Emergency (organization)

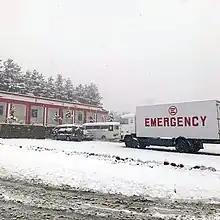
An Emergency supply lorry under the snow in Anabah, Afghanistan

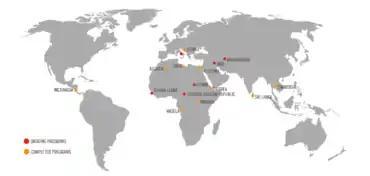
Map of countries where EMERGENCY operates and has completed programs

The organization has been working in Afghanistan since 1999, where it has treated more than 8 million patients. EMERGENCY runs a Surgical Center for victims of war and landmines in Kabul, the capital. It runs a Surgical Center in Lashkar-Gah; the only free, specialized facility in the Helmand Province and in the remote areas, surrounding it with first aid posts. It operates two centers in the district of Anabah, Panjshir Valley: a medical-surgical center opened in 1999 and a maternity center opened in 2003. As with its other projects, it has established a network of First Aid Posts and Primary Health Clinics connected to the center.